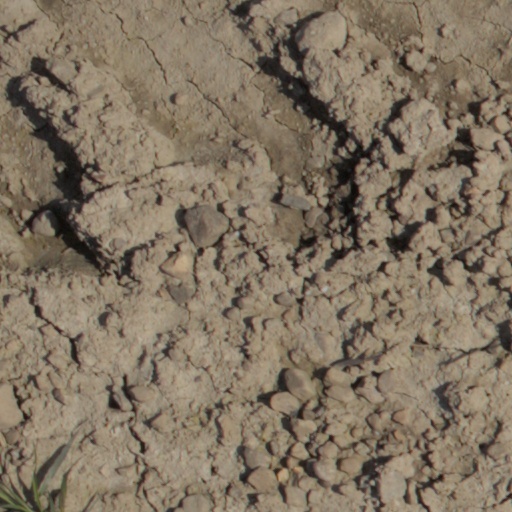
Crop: wheat